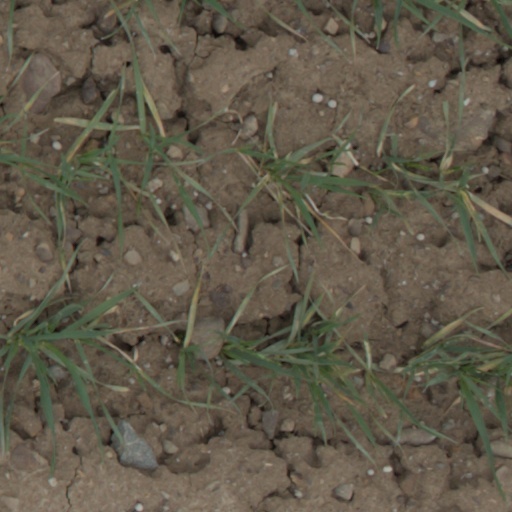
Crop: wheat